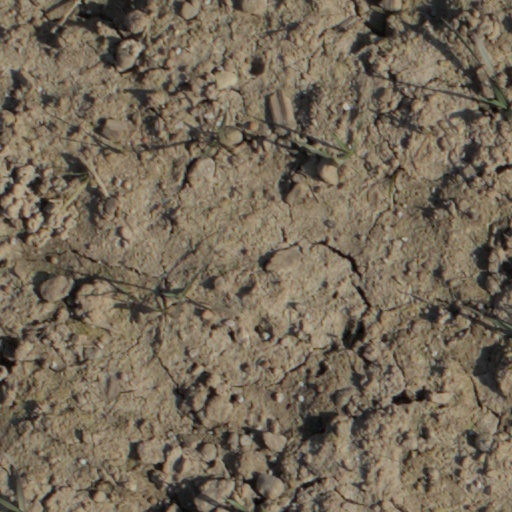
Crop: wheat